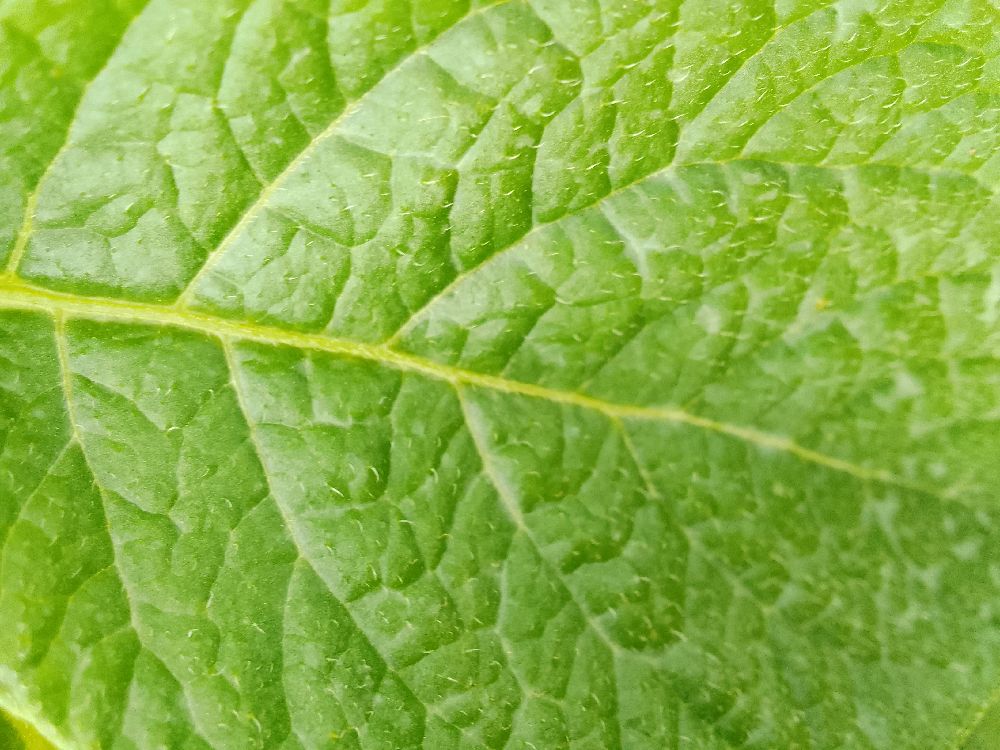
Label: Healthy